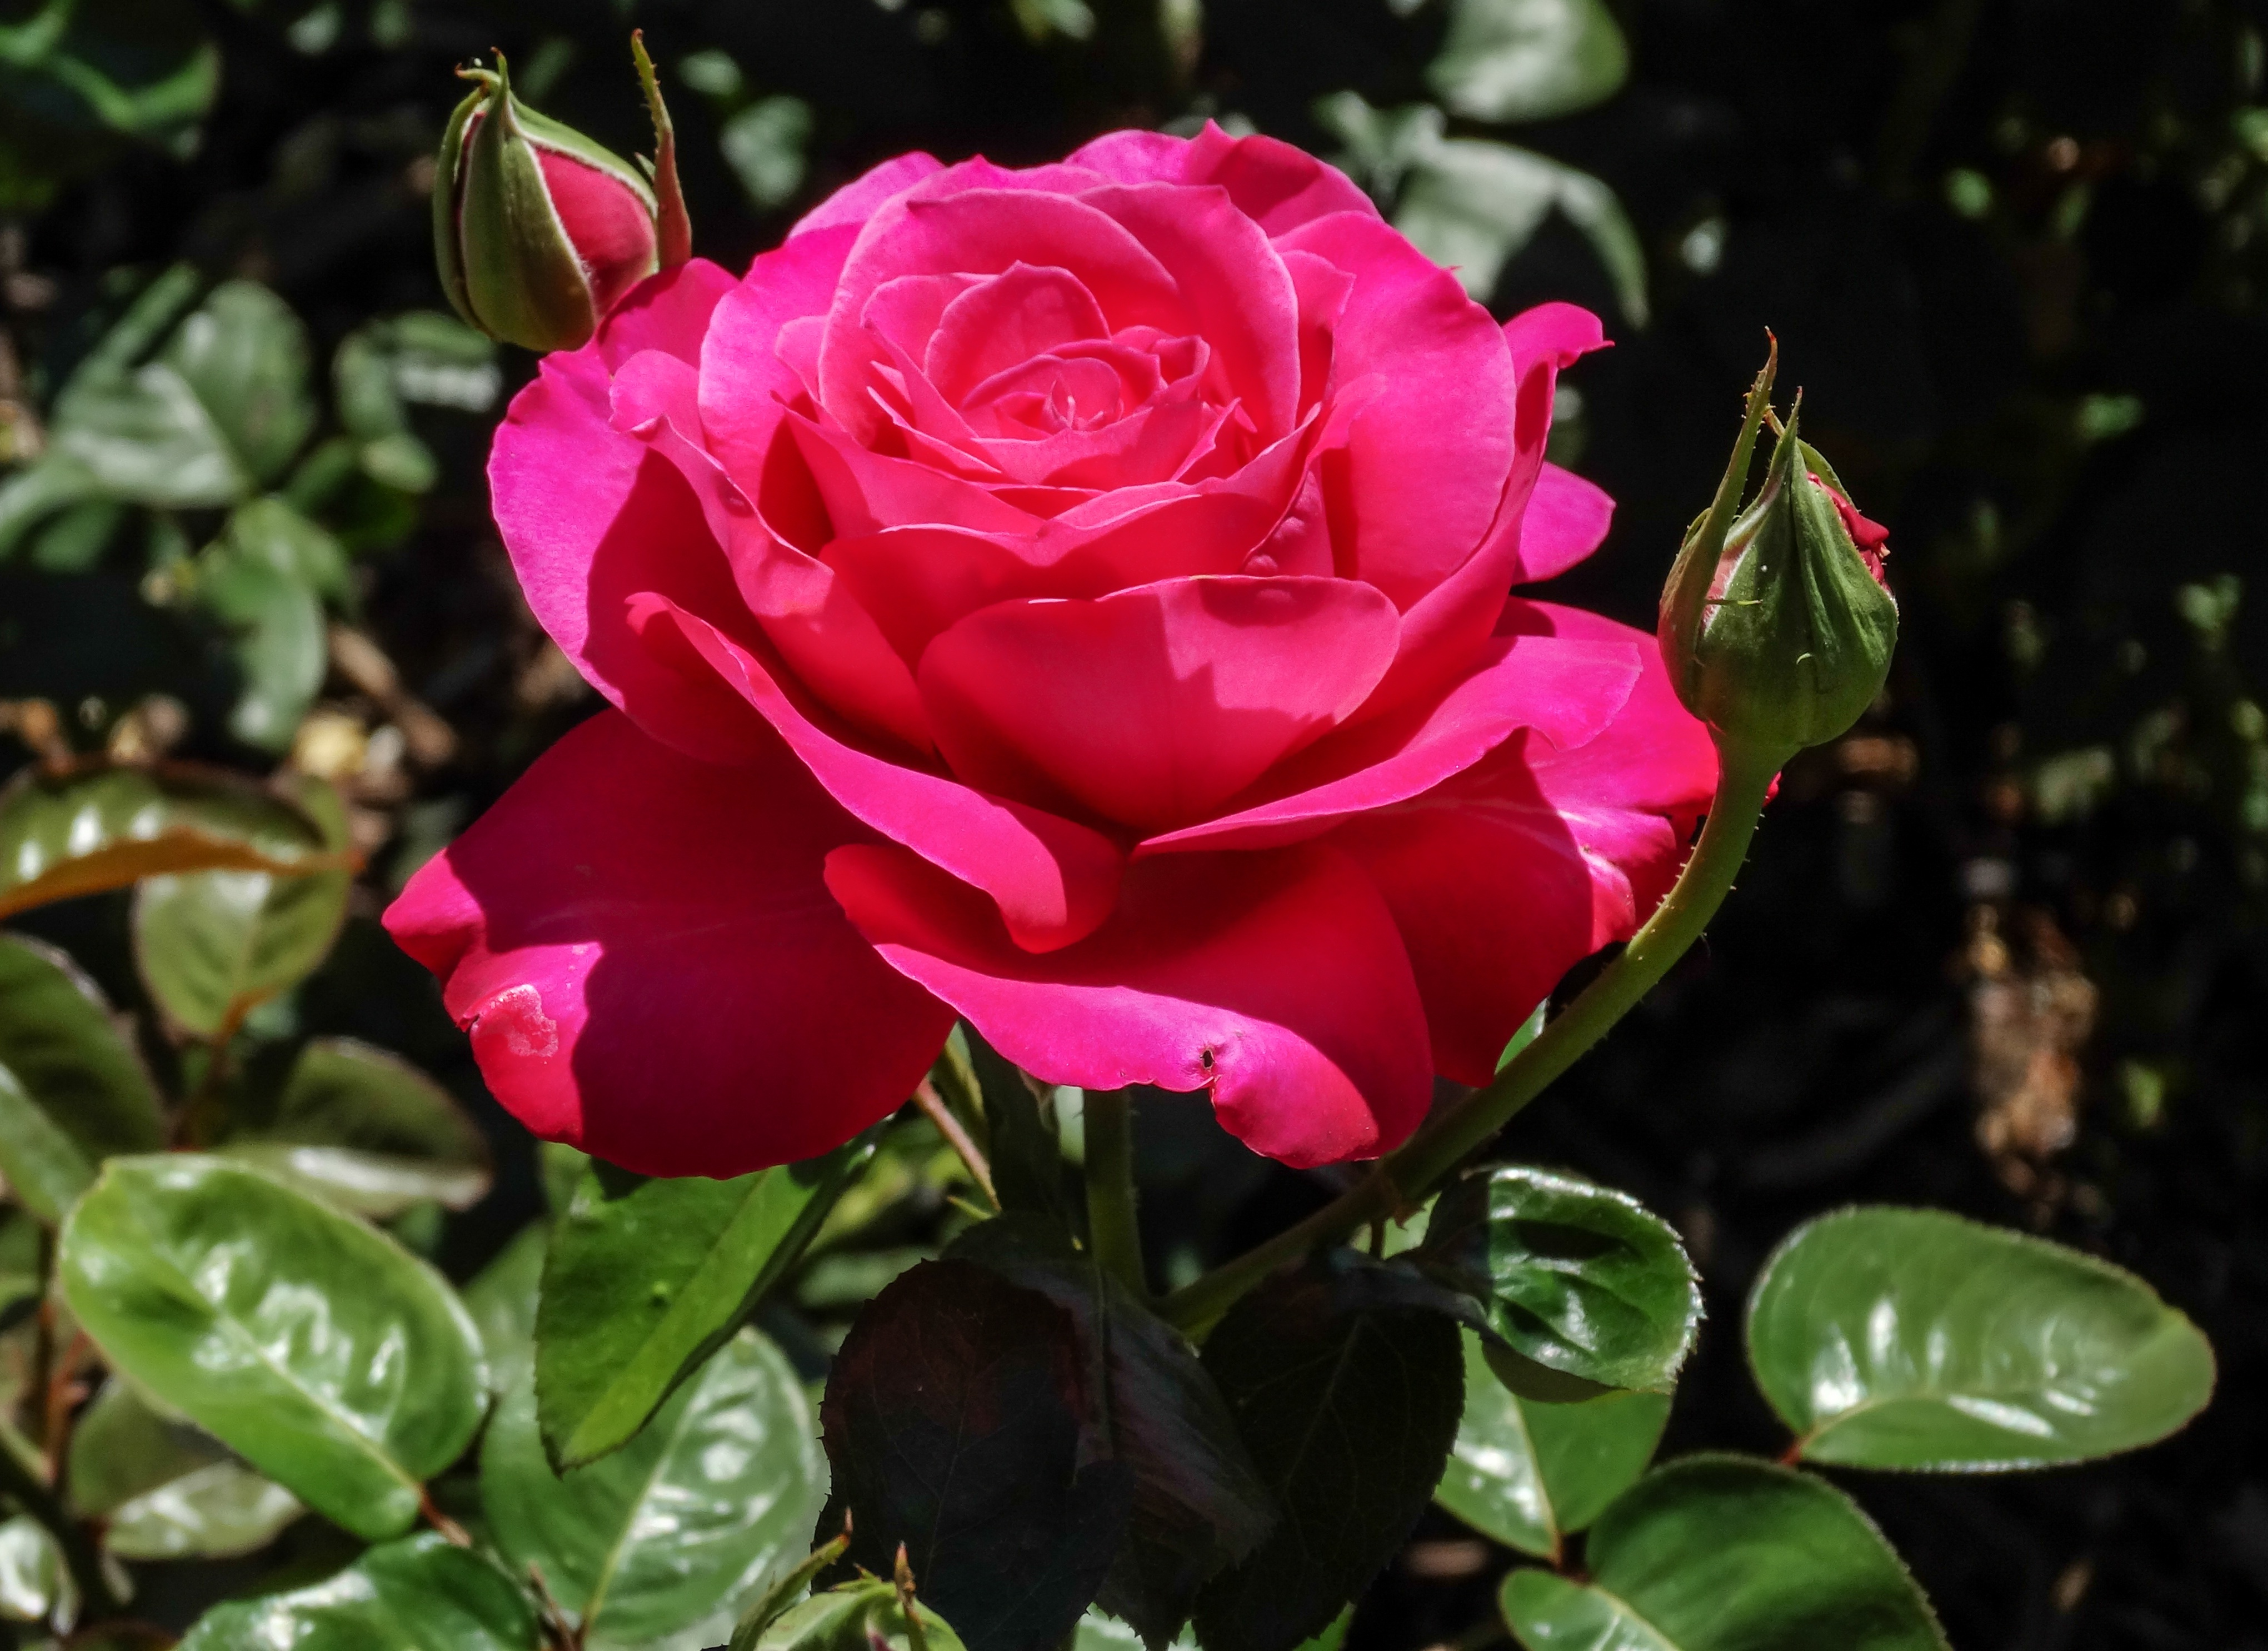
nature, plant, flower, petal, rose, spring, red, garden, flora, red rose, flowers, petals, shrub, rosa, beautiful, floribunda, flowering plant, garden roses, rose family, land plant, rosa centifolia, rose order